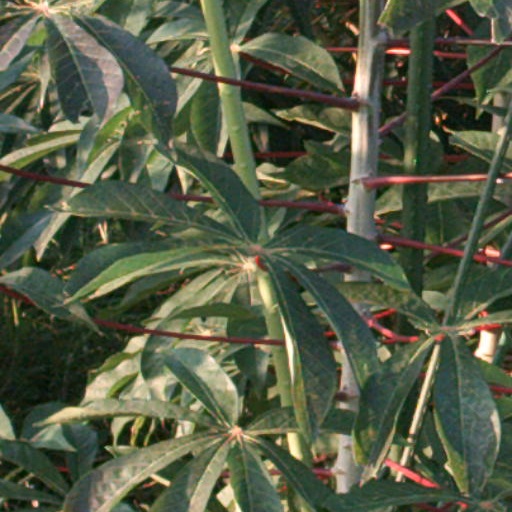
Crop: cassava